Danilo Stojković

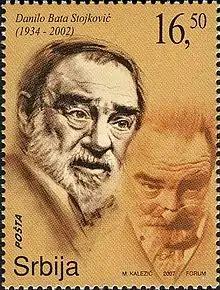
Stojković on a 2007 Serbian stamp

Danilo Stojković (11 August 1934 – 16 March 2002), commonly nicknamed Bata (Бата), was a Yugoslav and Serbian theatre, television and film actor.